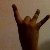
The image shows a hand gesture representing the number 8 in Indian Sign Language.